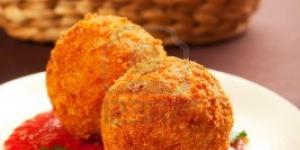
queso de bola frito